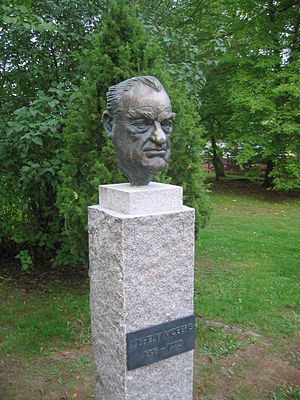
Vilhelm Moberg
Buste af Vilhelm Moberg
Vilhelm Moberg var en svensk forfatter, dramatiker og journalist.